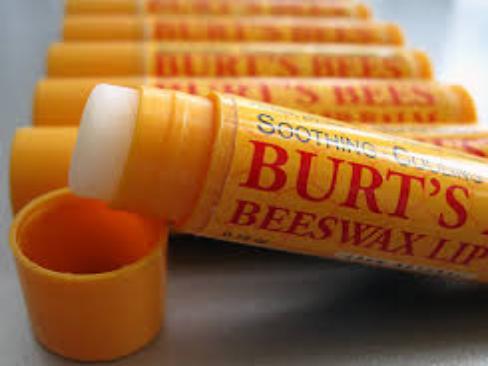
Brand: Burt's Bees
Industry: Necessities